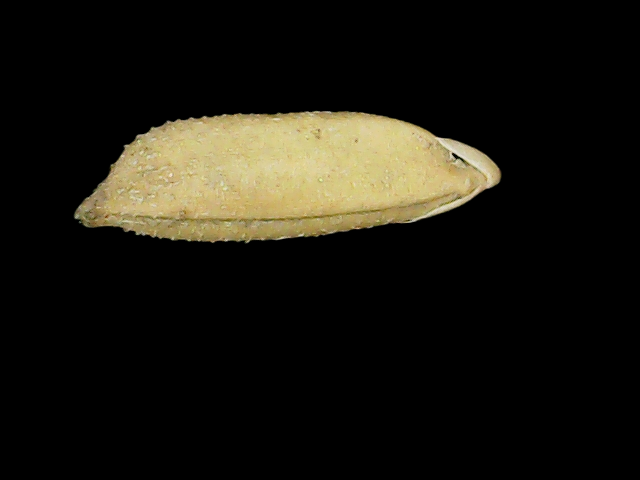
Rice variety: Binadhan23